Alexandre Saint-Yves d'Alveydre

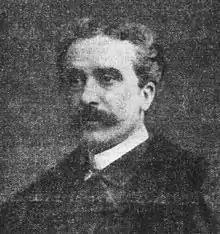
Saint-Yves d'Alveydre in 1892

Joseph Alexandre Saint-Yves, Marquis d’Alveydre (26 March 1842 – 5 February 1909) was a French occultist who adapted the works of Fabre d'Olivet (1767–1825) and, in turn, had his ideas adapted by Gérard Encausse "alias" Papus. His work on "L'Archéomètre" deeply influenced the young René Guénon. He developed the term Synarchy—the association of everyone with everyone else—into a political philosophy, and his ideas about this type of government proved influential in politics and the occult.